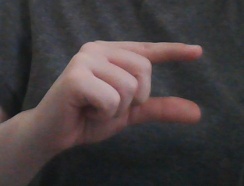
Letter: dal